Benedictine Hall (Shawnee, Oklahoma)

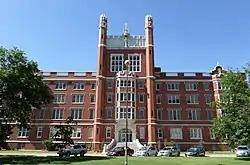
Benedictine Hall in May 2015, after the renovation of the turrets

Benedictine Hall is located on the Green Campus of Oklahoma Baptist University in Shawnee, Oklahoma. It was the central feature of the now-closed St. Gregory's University (also known as St. Gregory's Abbey and College), housing its administration, library and most of its classes. Designed by St. Louis architect Victor Klutho, the facility opened in the fall of 1915.